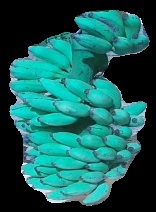
Variety: elakki-bale
Grade: grade3